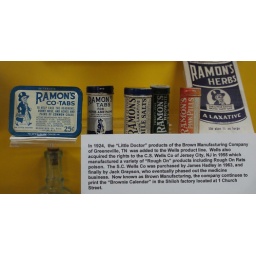
There's a wall of old bottles of medicine that were made in and around the area.